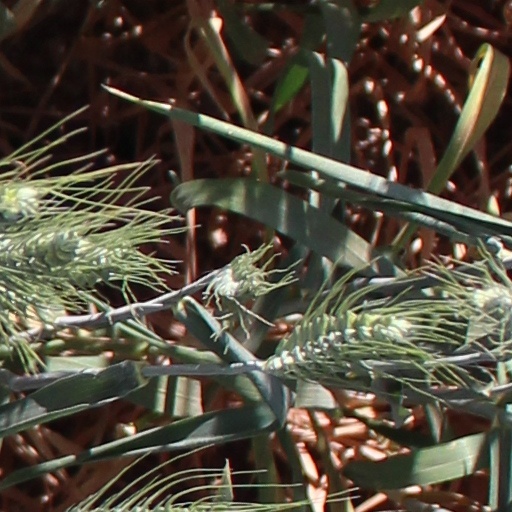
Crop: wheat